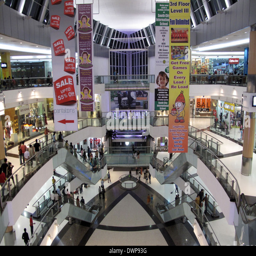
shopping center is an enclosed urban food court , shopping mall and office building